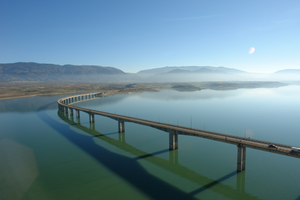
Cette liste de ponts de Grèce a pour vocation de présenter une liste de ponts remarquables de Grèce, tant par leurs caractéristiques dimensionnelles, que par leur intérêt architectural ou historique.